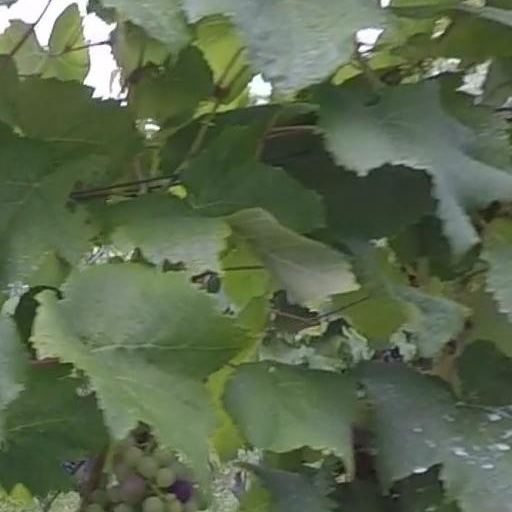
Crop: grape